List of Indiana Jones characters

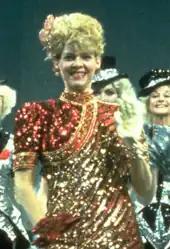
Willie in "Indiana Jones and the Temple of Doom"

Wilhelmina "Willie" Scott (Kate Capshaw) is an American singer working at Club Obi Wan (a reference to "Star Wars" character Obi-Wan Kenobi) in 1935 Shanghai who is caught up in Indiana's adventures and becomes his love interest. Unlike Marion, she is more of a damsel in distress. According to the novelization, Willie was born in Missouri to a wealthy family. However, in "Indiana Jones and the Temple of Doom", she tells Indiana that her grandfather had been a